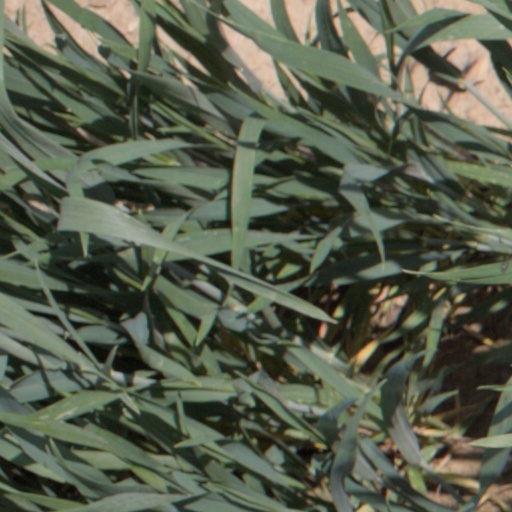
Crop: wheat